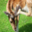
Label: deer